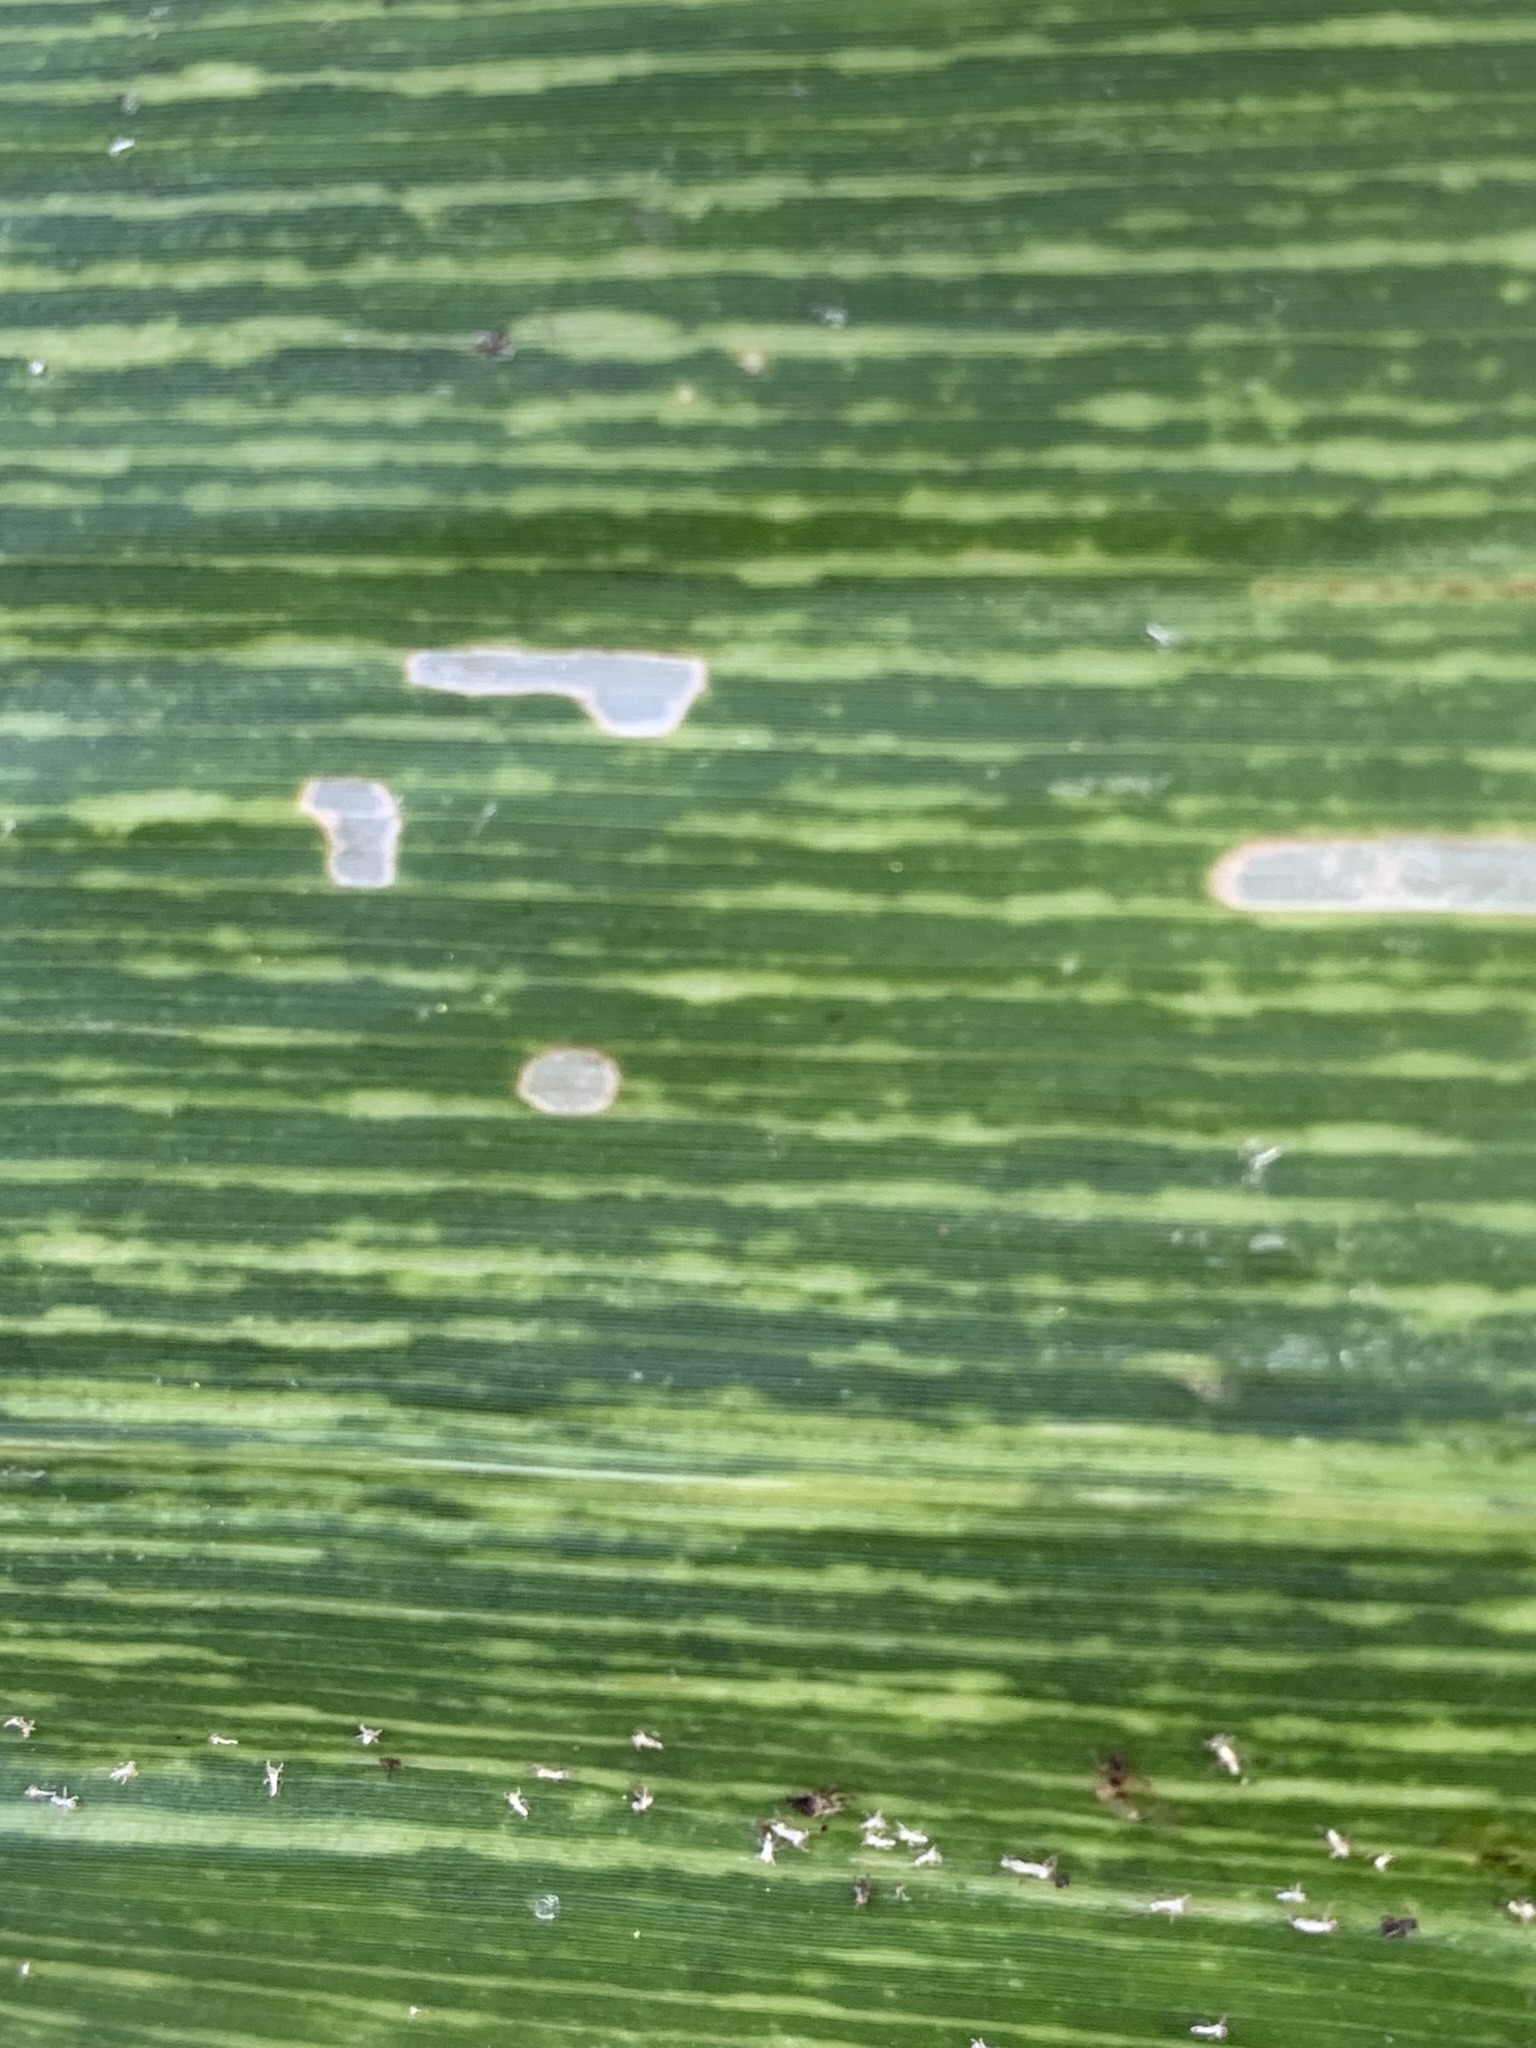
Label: MSV